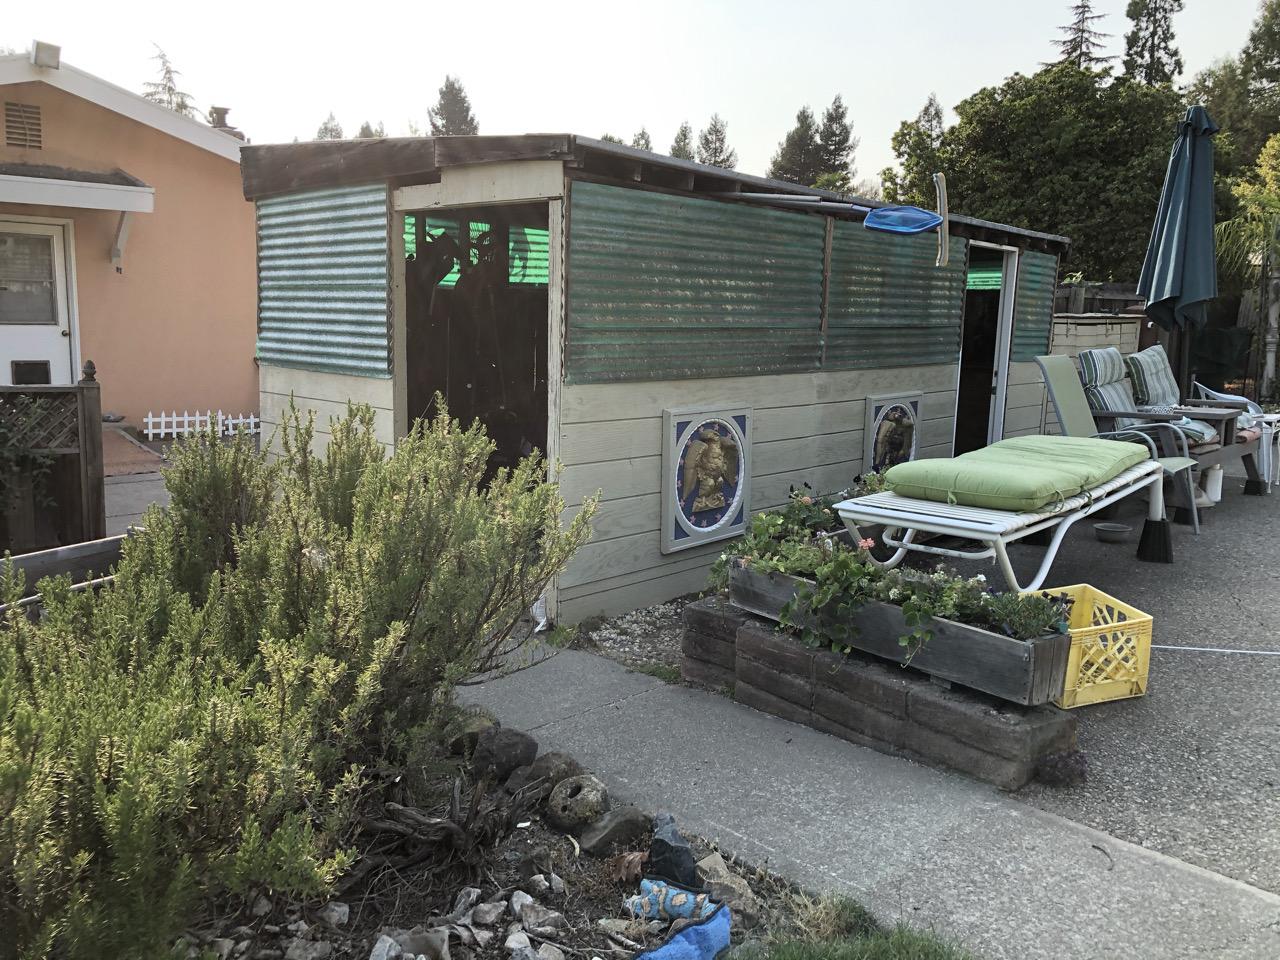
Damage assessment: no_damage